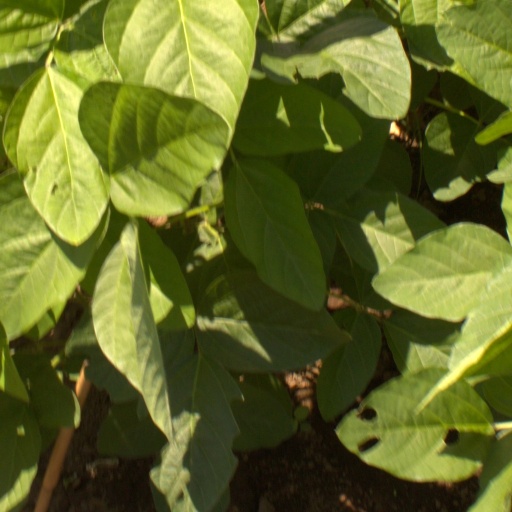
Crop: soybean